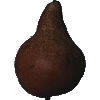
Label: Pear Kaiser 1